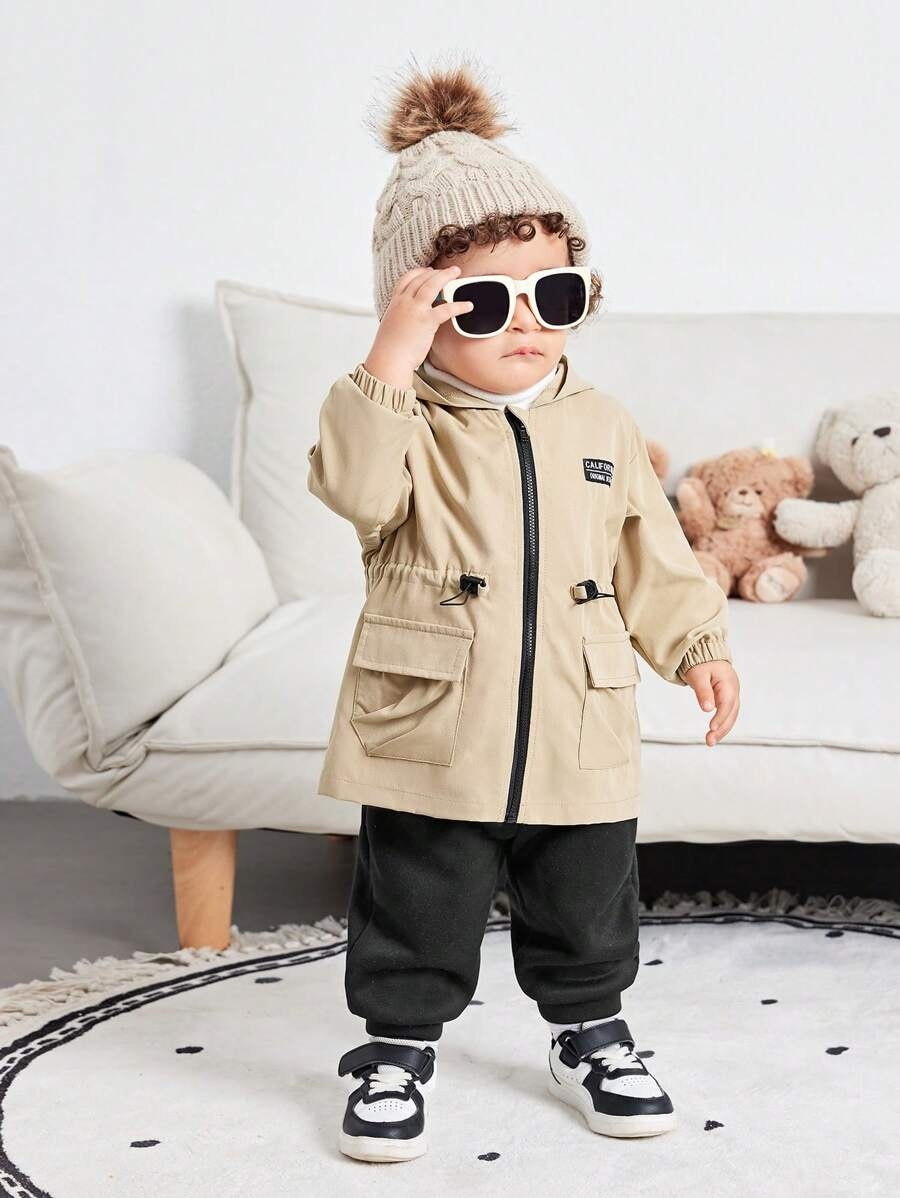
Chaqueta con buzos con capucha con cremallera de manga larga color caqui, uso casual de todos los dias para ninos y ninas pequenos, adecuada para primavera y otono
table.zeetable,table.zeetable th,table.zeetable td {border: 1px solid black;border-collapse: collapse;} table.zeetable th,table.zeetable td {padding: 5px;text-align: left;} Caracteristicas Size Hombro Largo Largo de la manga Pecho puno contorno biceps 6-9M 29.0 cm 35.8/33.9 cm 24.0 cm 67.0 cm 13.6 cm 25.2 cm 9-12M 30.0 cm 39.0/37.0 cm 26.0 cm 69.0 cm 14.0 cm 26.0 cm 12-18M 31.0 cm 42.2/40.1 cm 28.0 cm 71.0 cm 14.4 cm 26.8 cm 18-24M 32.0 cm 45.3/43.3 cm 30.0 cm 73.0 cm 14.8 cm 27.6 cm 2-3Y 33.0 cm 48.5/46.5 cm 32.0 cm 75.0 cm 15.2 cm 28.4 cm Corte del bajo: Normal Escote: capucha Estilo: Casual de todos los dias Tipo de Estampado: Letras, Liso Abertura: Cremallera Forrado Para Aportar Calidez: No Tipos de Manga: Hombros caidos Tipo: Parka Detalles: Parches, Bolsillo, Cremallera Color: Caqui Longitud de la Manga: manga larga Longitud: Largo Tipo de ajuste: Regular Elasticidad de la tela: No-Elastico Composicion: 100% Poliester Temperatura: Primavera/Verano (18-25℃/63-77℉) Instrucciones de Cuidado: lavadora o limpieza en seco profesional Forro: Sin Forro Transparente: No
Brand: misbebes.co
Category: Apparel & Accessories > Clothing > Baby & Toddler Clothing > Baby & Toddler Outerwear > Baby & Toddler Coats & Jackets > Parkas